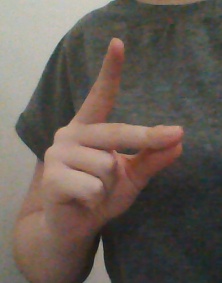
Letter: ta